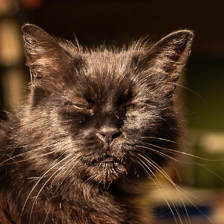
Label: animals